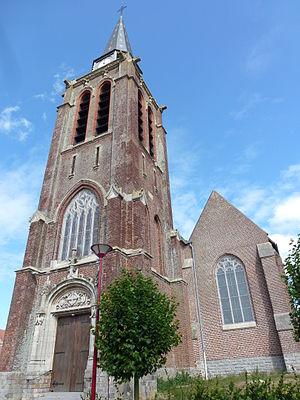
Flêtre est une commune française située dans le département du Nord, en région Hauts-de-France.